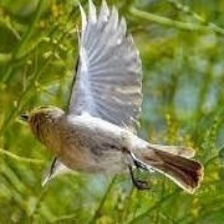
Species: VERDIN
Scientific name: AURIPARUS FLAVICEPS